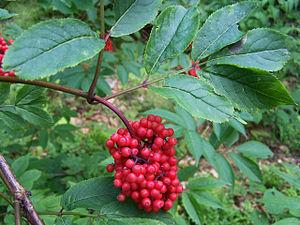
Cette liste de Tracheophyta de Bosnie-Herzégovine, ainsi que d’espèces introduites est un aperçu incomplet d’espèces de mousses, de fougères, de gymnospermes et d’angiospermes citées dans la littérature disponible en langues bosniaque, croate, serbe et serbo-croate. Cet aperçu n’inclue pas des espèces cultivées ni celles occasionnellement introduites.